Saudi Arabia–Taiwan relations

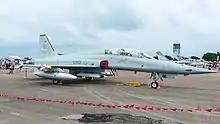
ROCAF F-5F similar to those flown over Yemen

From 1979 to 1990, the Republic of China Armed Forces engaged in a classified military aid program in the Yemen Arab Republic known as the Peace Bell Program or the Great Desert Program (大漠計畫) at the behest of Saudi Arabia. The Taiwanese piloted Yemeni F-5s and manned air defense batteries against a South Yemeni force composed of Cuban and Soviet personnel. The program ended in 1990 when Saudi Arabia withdrew its diplomatic recognition of Taiwan. The ROCAF force were actively involved in combat with the Cubans/Soviets and for all intents and purposes constitutes the Yemen Arab Republic's Air Force during this time. Taiwanese pilots scored a number of kills and the air-defense and early warning radar teams took casualties from aerial attacks.